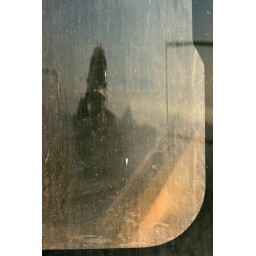
reflection in a dirty window